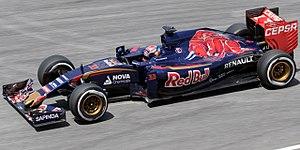
La Scuderia AlphaTauri, créée sous le nom Scuderia Toro Rosso en 2006, est une écurie italienne de Formule 1 fondée fin 2005, à la suite du rachat de l'écurie de F1 Minardi par le groupe autrichien Red Bull. Elle fait ses débuts en compétition à l'occasion du GP de Bahreïn lors du championnat du monde de Formule 1 2006. L'écurie est la junior team de Red Bull Racing qui forme des jeunes pilotes issus des formules de promotion Red Bull. Toro Rosso est tout simplement la traduction italienne de Red Bull, soit « taureau rouge ».